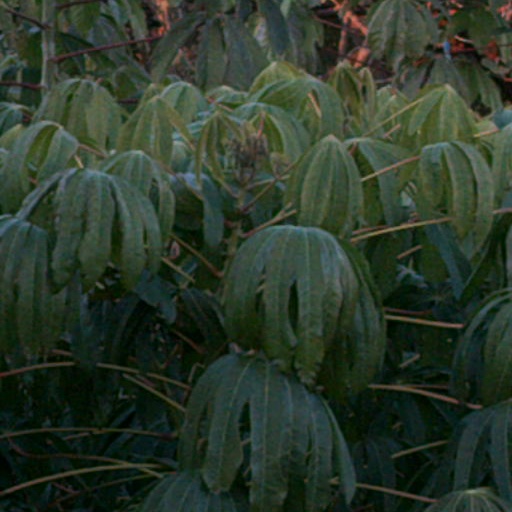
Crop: cassava